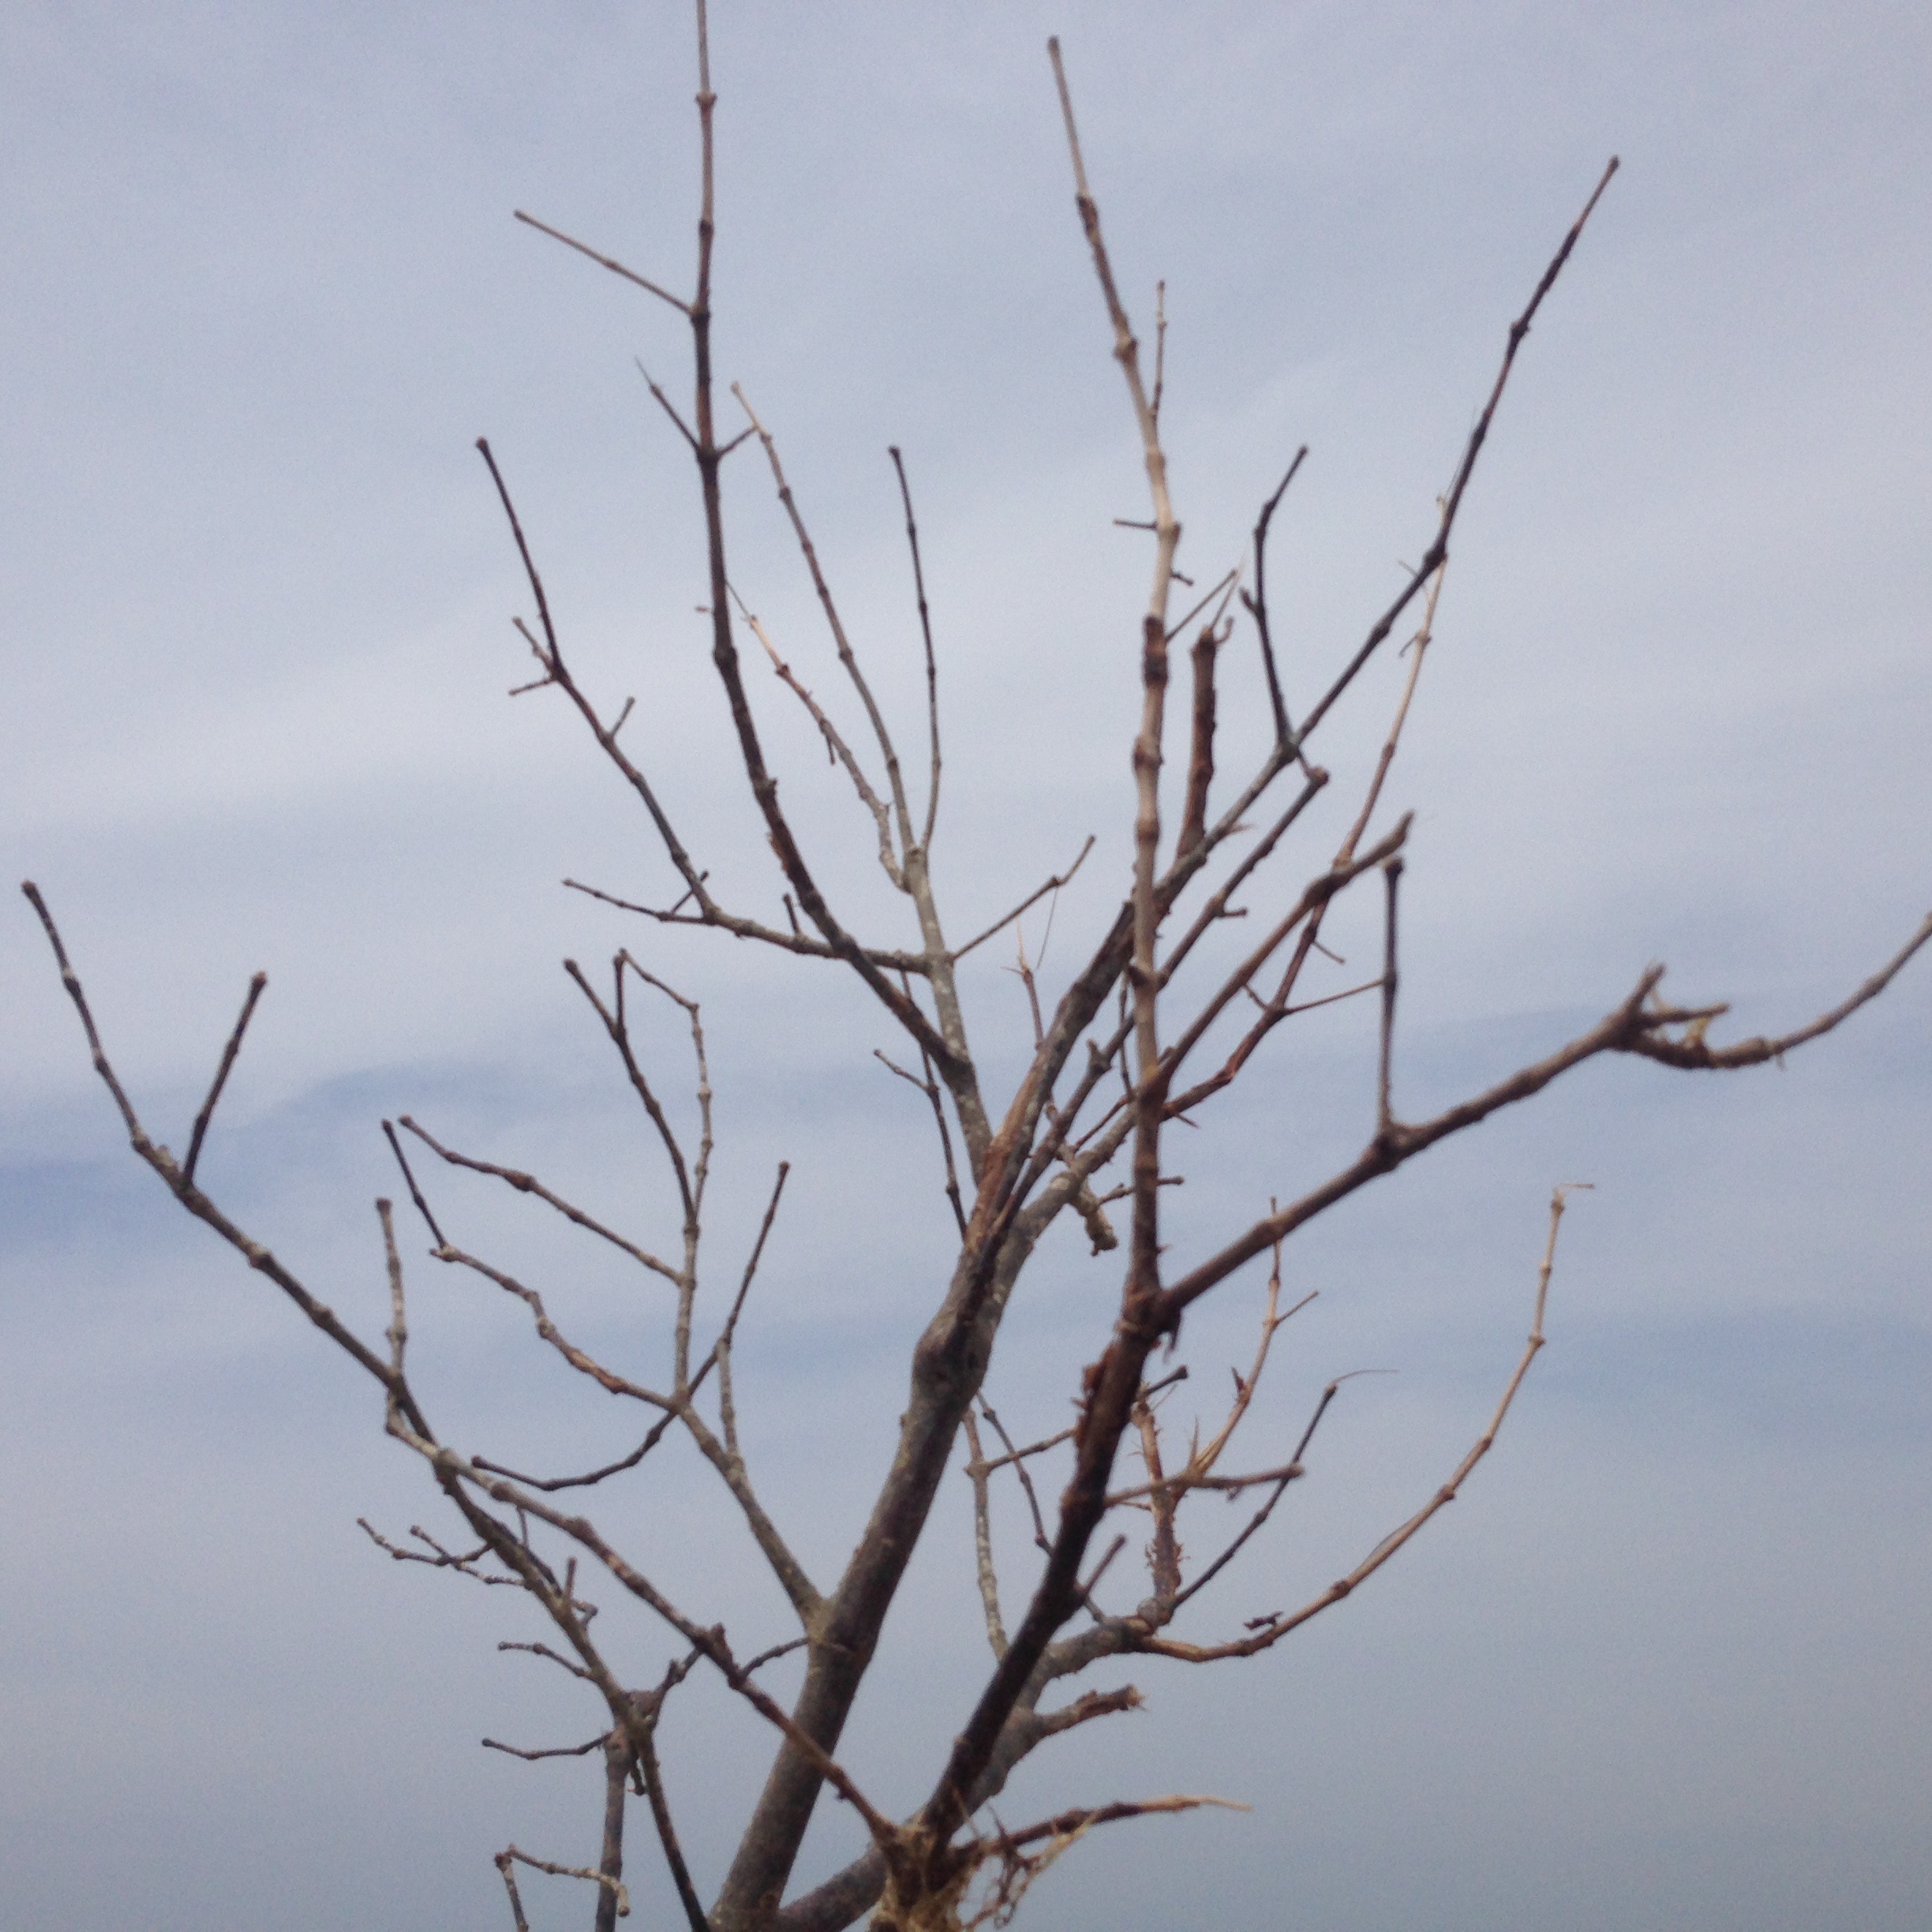
tree, grass, branch, winter, bird, prairie, flower, twig, grass family, plant stem, woody plant, phragmites